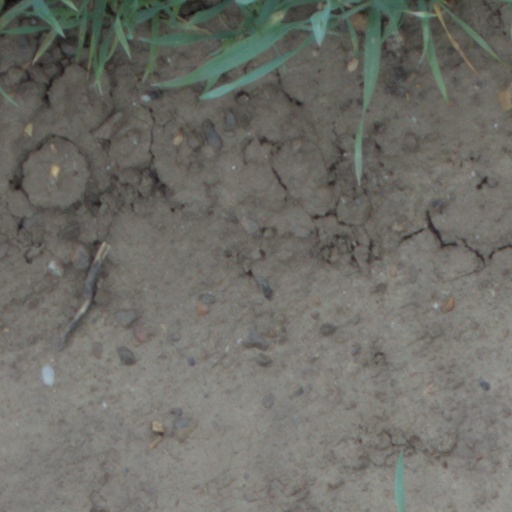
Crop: wheat